Breakup of Yugoslavia

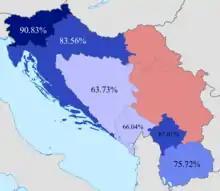
Percentage of turnouts during the 1990-1992 referendums in Yugoslavia

In the 1990 Slovenian independence referendum, held on 23 December 1990, a vast majority of residents voted for independence: 88.5% of all electors (94.8% of those participating) voted for independence, which was declared on 25 June 1991.